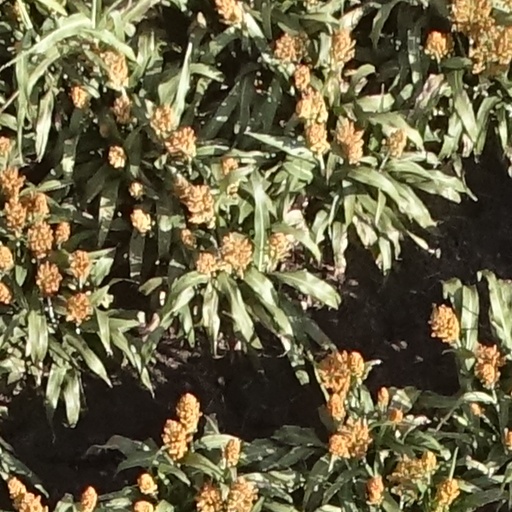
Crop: sorghum